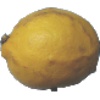
Label: lemon